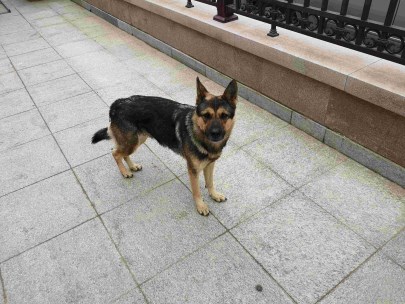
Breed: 3336-n000121-chinese_rural_dog